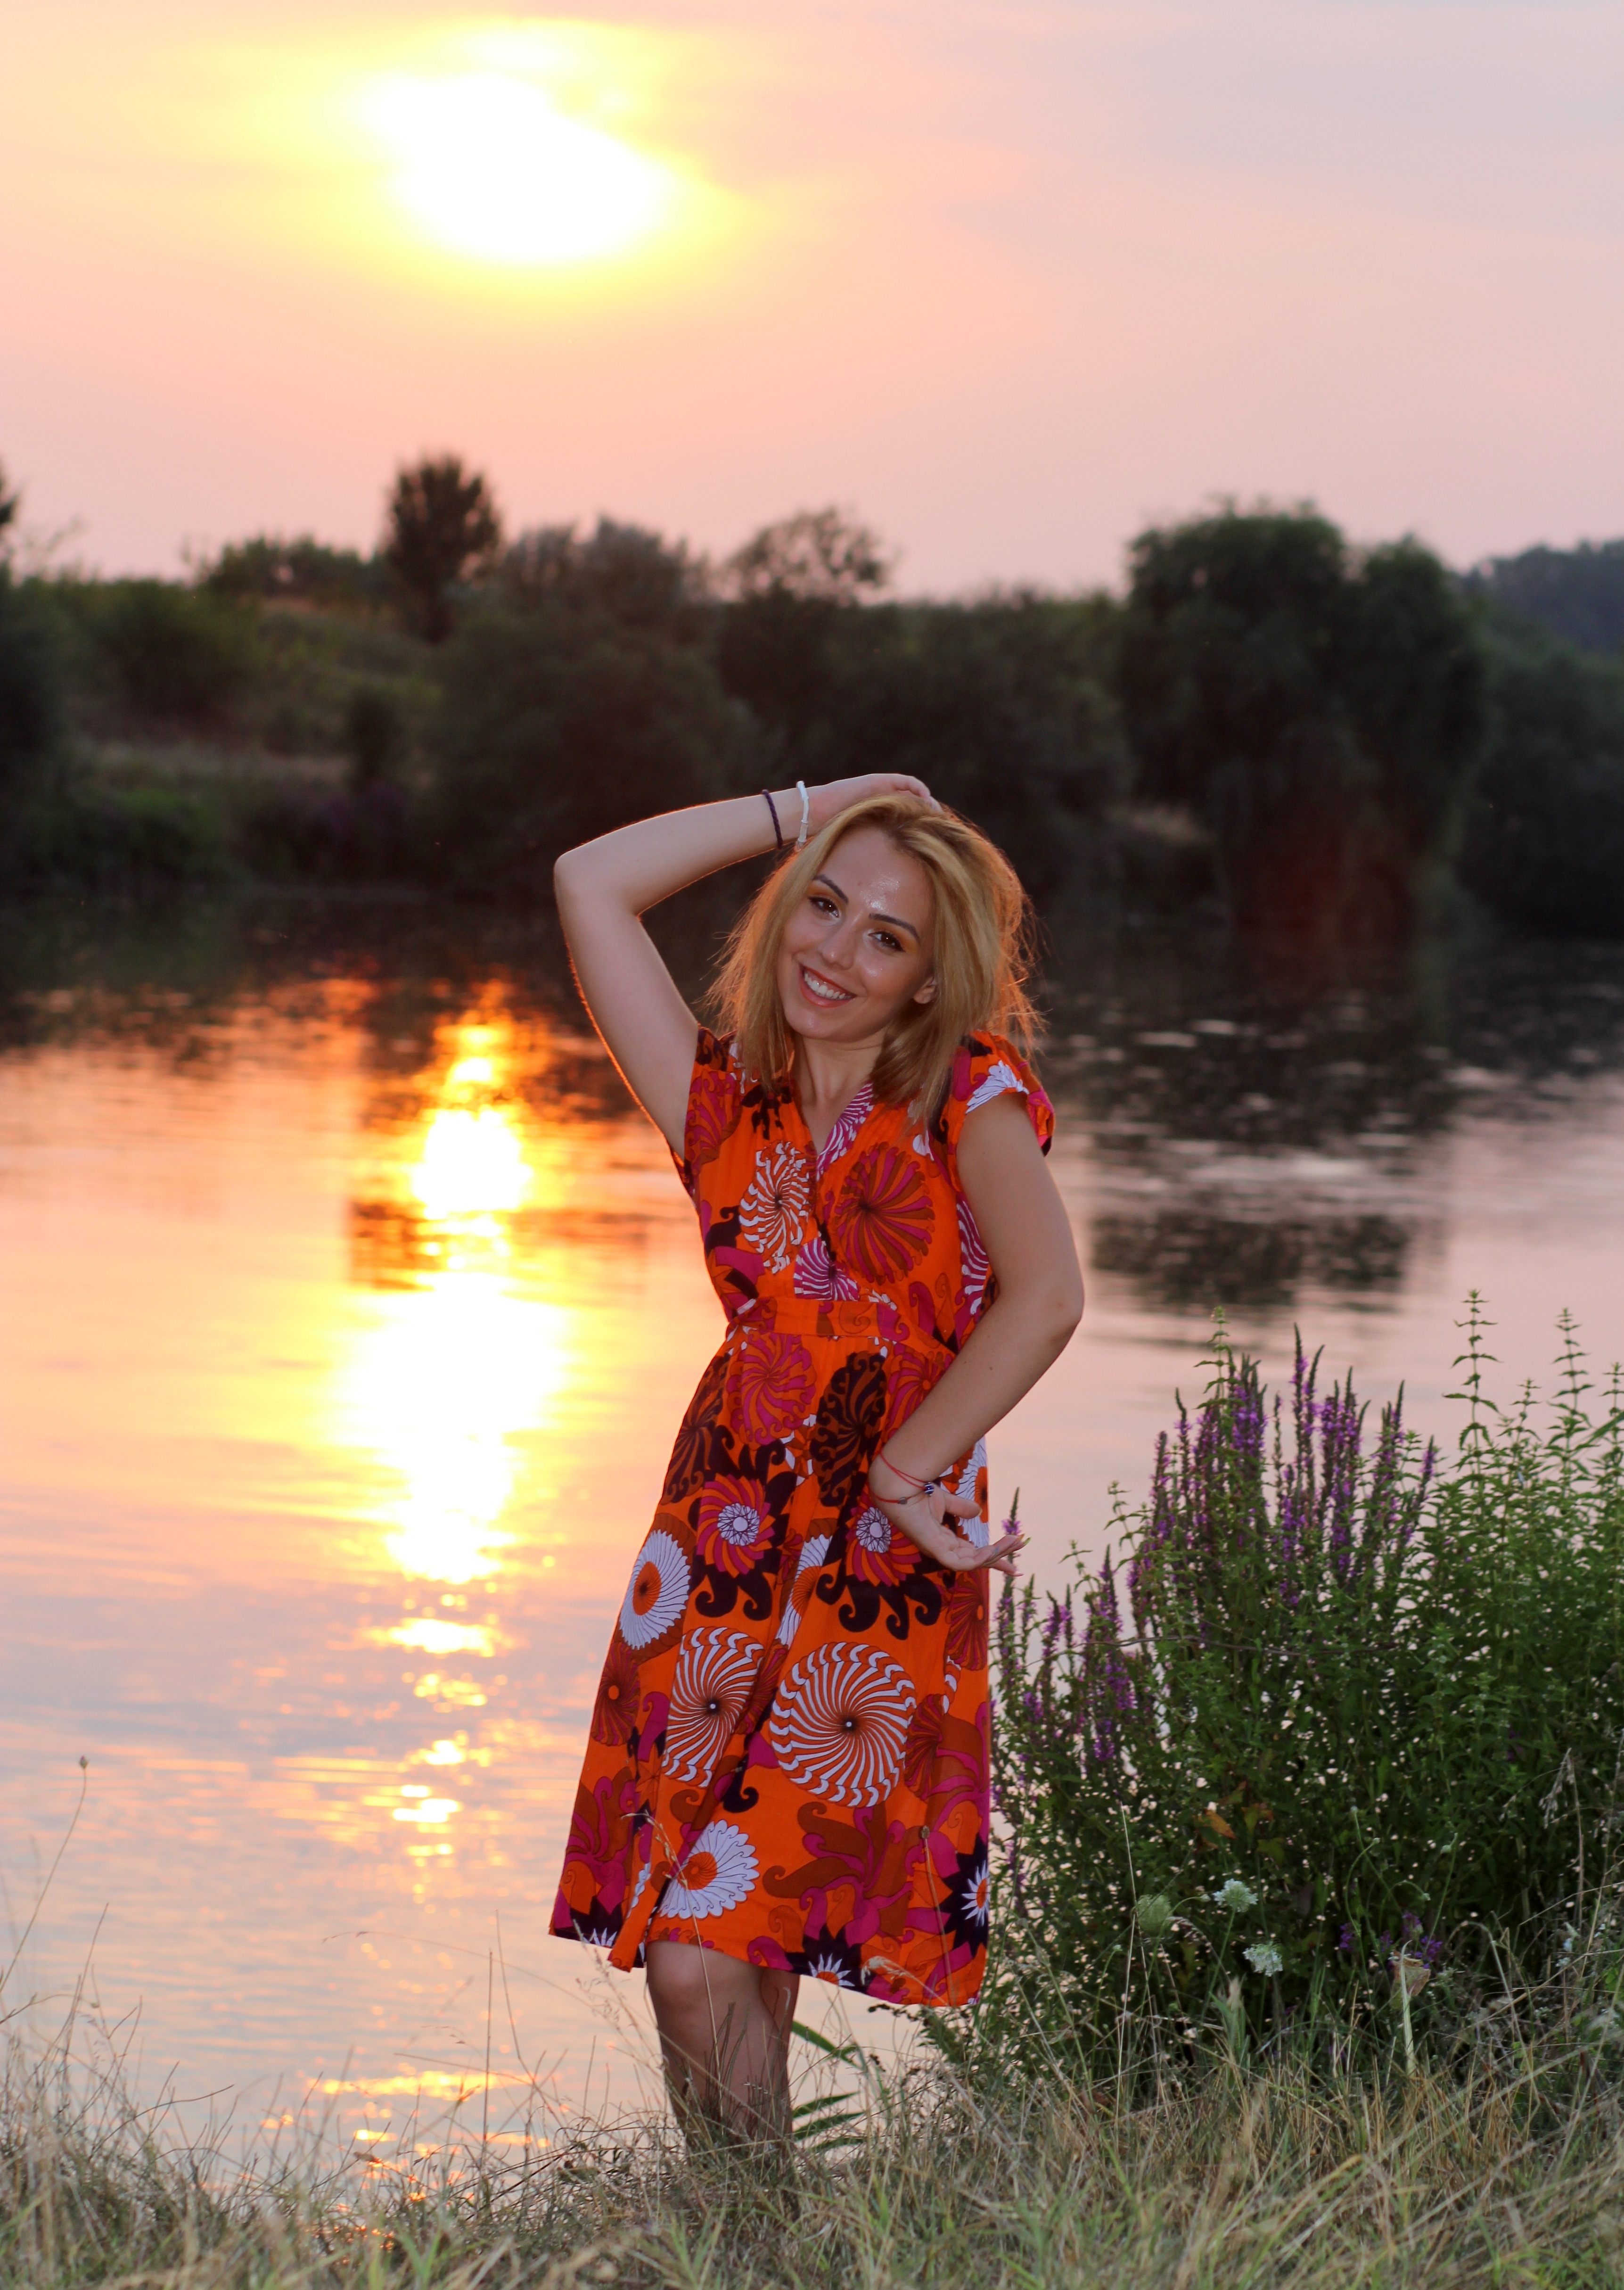
water, person, girl, sunset, sunlight, flower, lake, model, reflection, red, autumn, lady, blonde, season, in the evening, dress, photograph, beauty, photo shoot